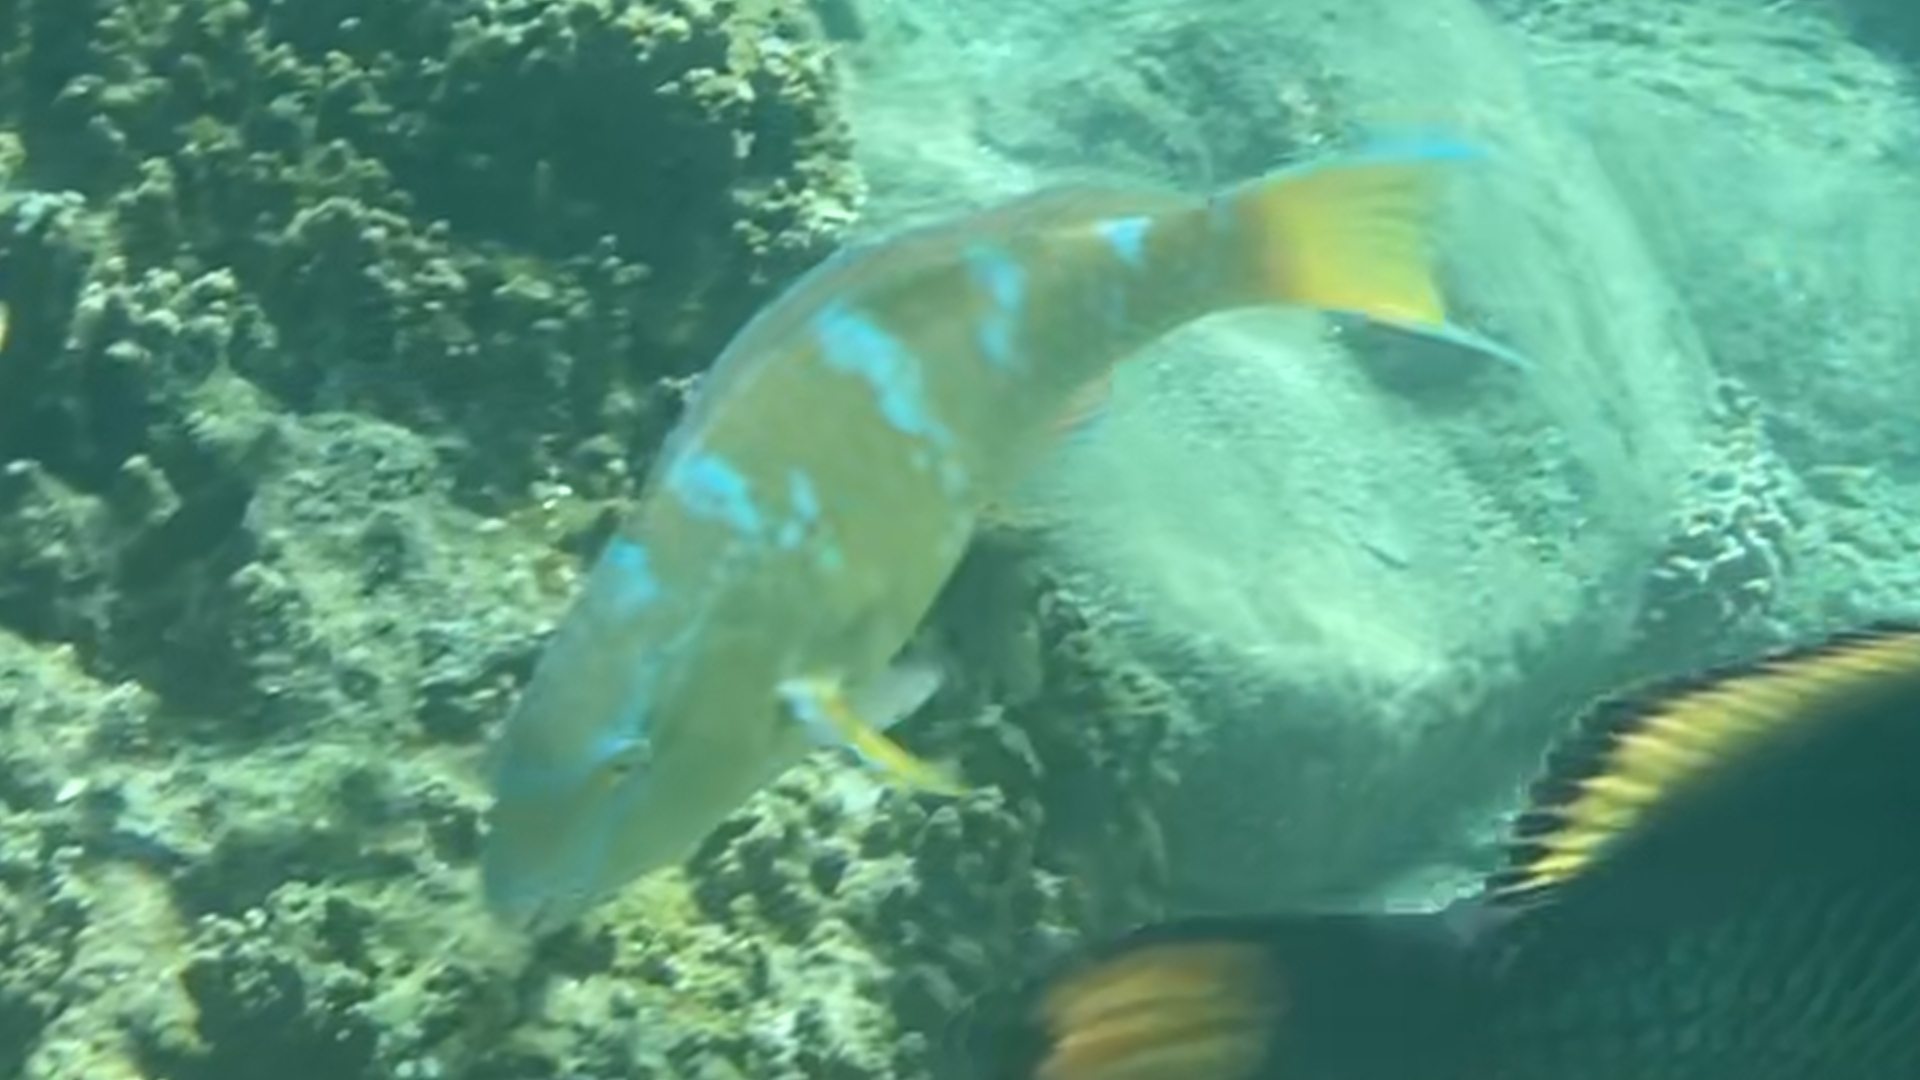
Scarus ghobban (Blue-barred Parrotfish)